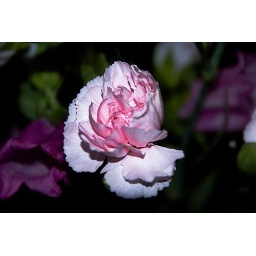
pink rose in the winter